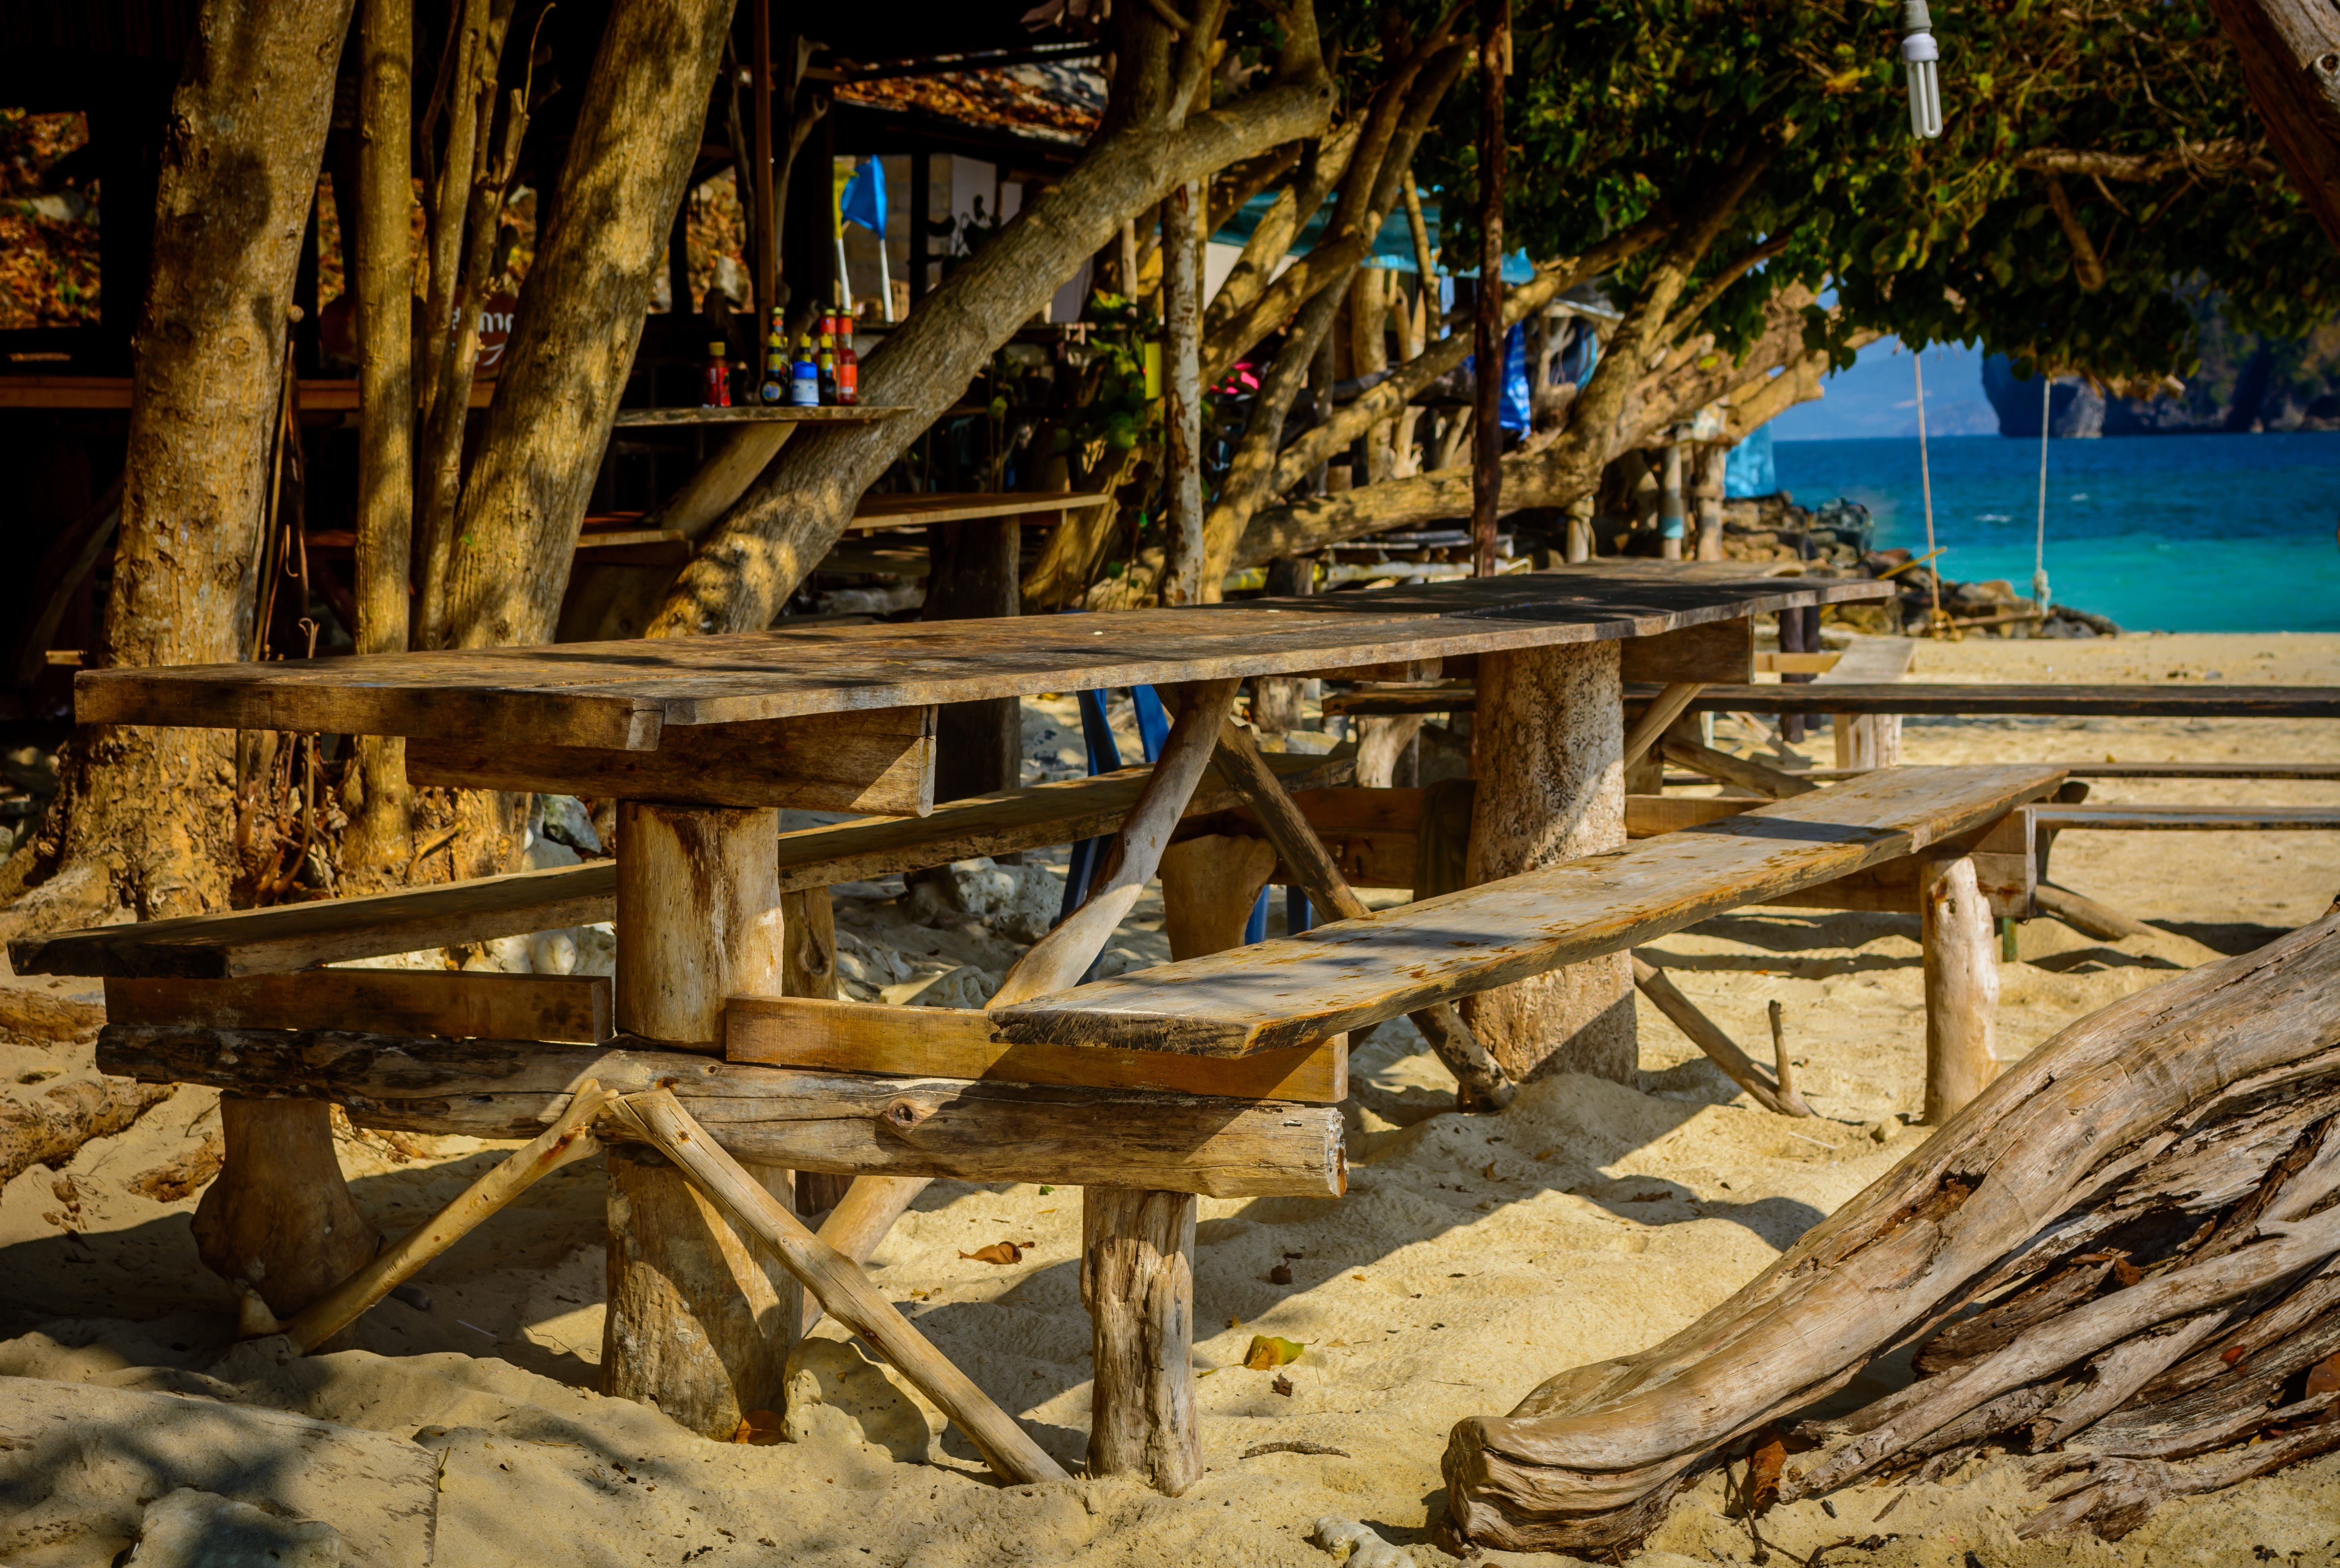
beach, driftwood, sea, tree, water, wood, restaurant, tropical, blue, thailand, woods, wooden, drinks, beach chair, golden sand, ao nang